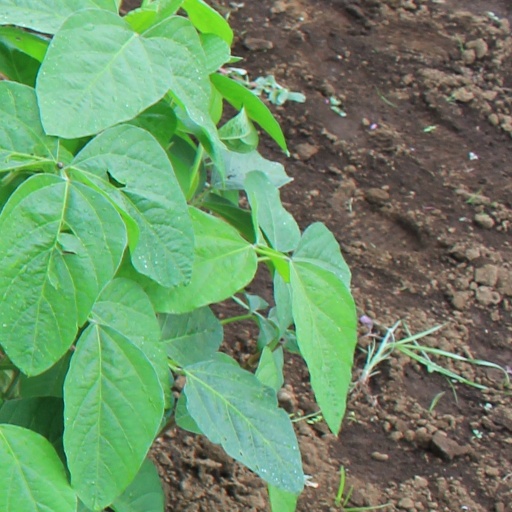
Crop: soybean